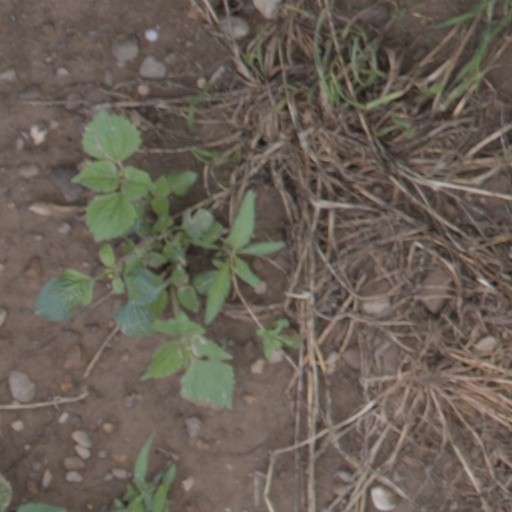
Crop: wheat